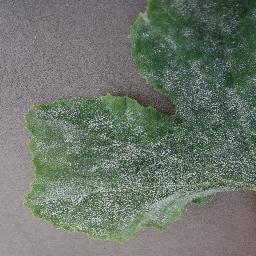
Label: Squash___Powdery_mildew